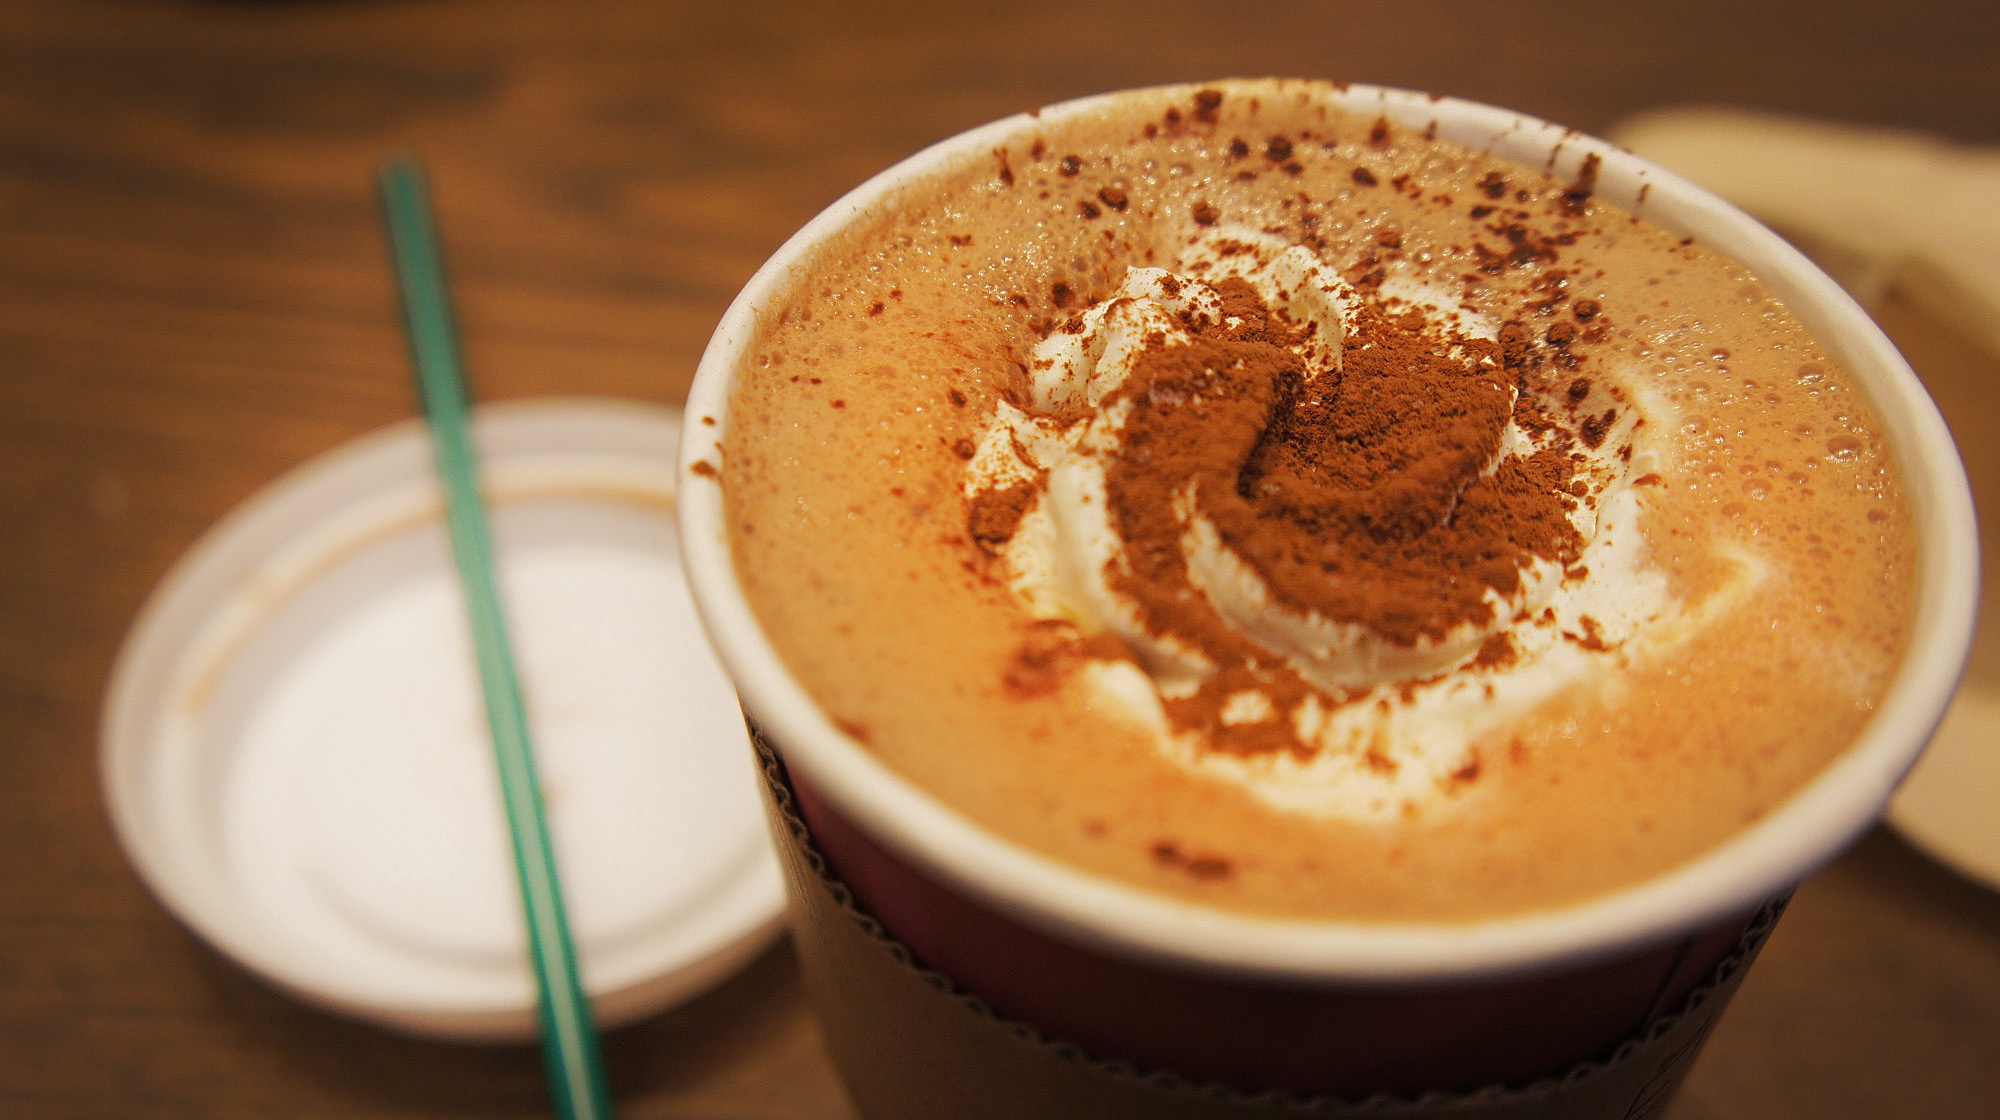
coffee, warm, cup, latte, hot chocolate, cappuccino, food, drink, chocolate, dessert, cocoa, drinks, flavor, milkshake, flat white, caf au lait, caff macchiato, coffee milk, salep, mocaccino, the coffee shop